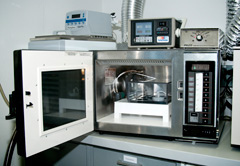
user: Given an image and a question. Answer the question in a short answer. Question: What type of energy can be used for measuring the rate of a reaction? Short Answer:
assistant: microwave